Carrer de Sants, Barcelona

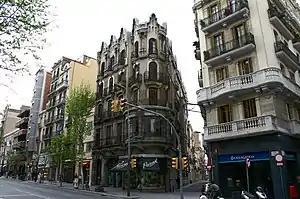
Carrer de Sants features a mixture of 19th and 20th century architectural styles.

Carrer de Sants is a high street in the eponymous neighbourhood of Sants, in Barcelona (Catalonia, Spain). After being designated officially a commercial road in 1999 by shopkeepers' associations of its district, it is often claimed to be Europe's longest commercial road, spanning also Carrer de la Creu Coberta (which is essentially the same street). The Sants-Montjuïc district council has its seat there.